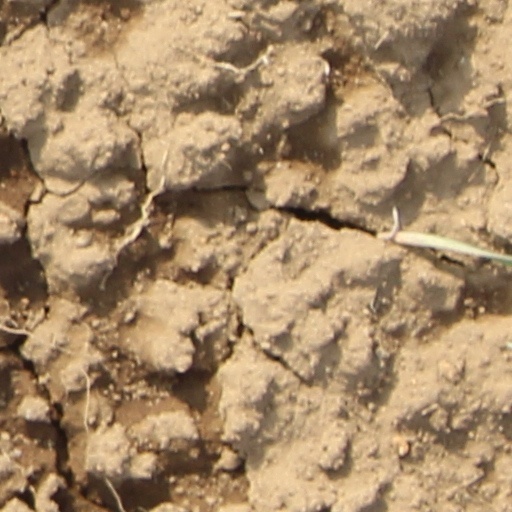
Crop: wheat